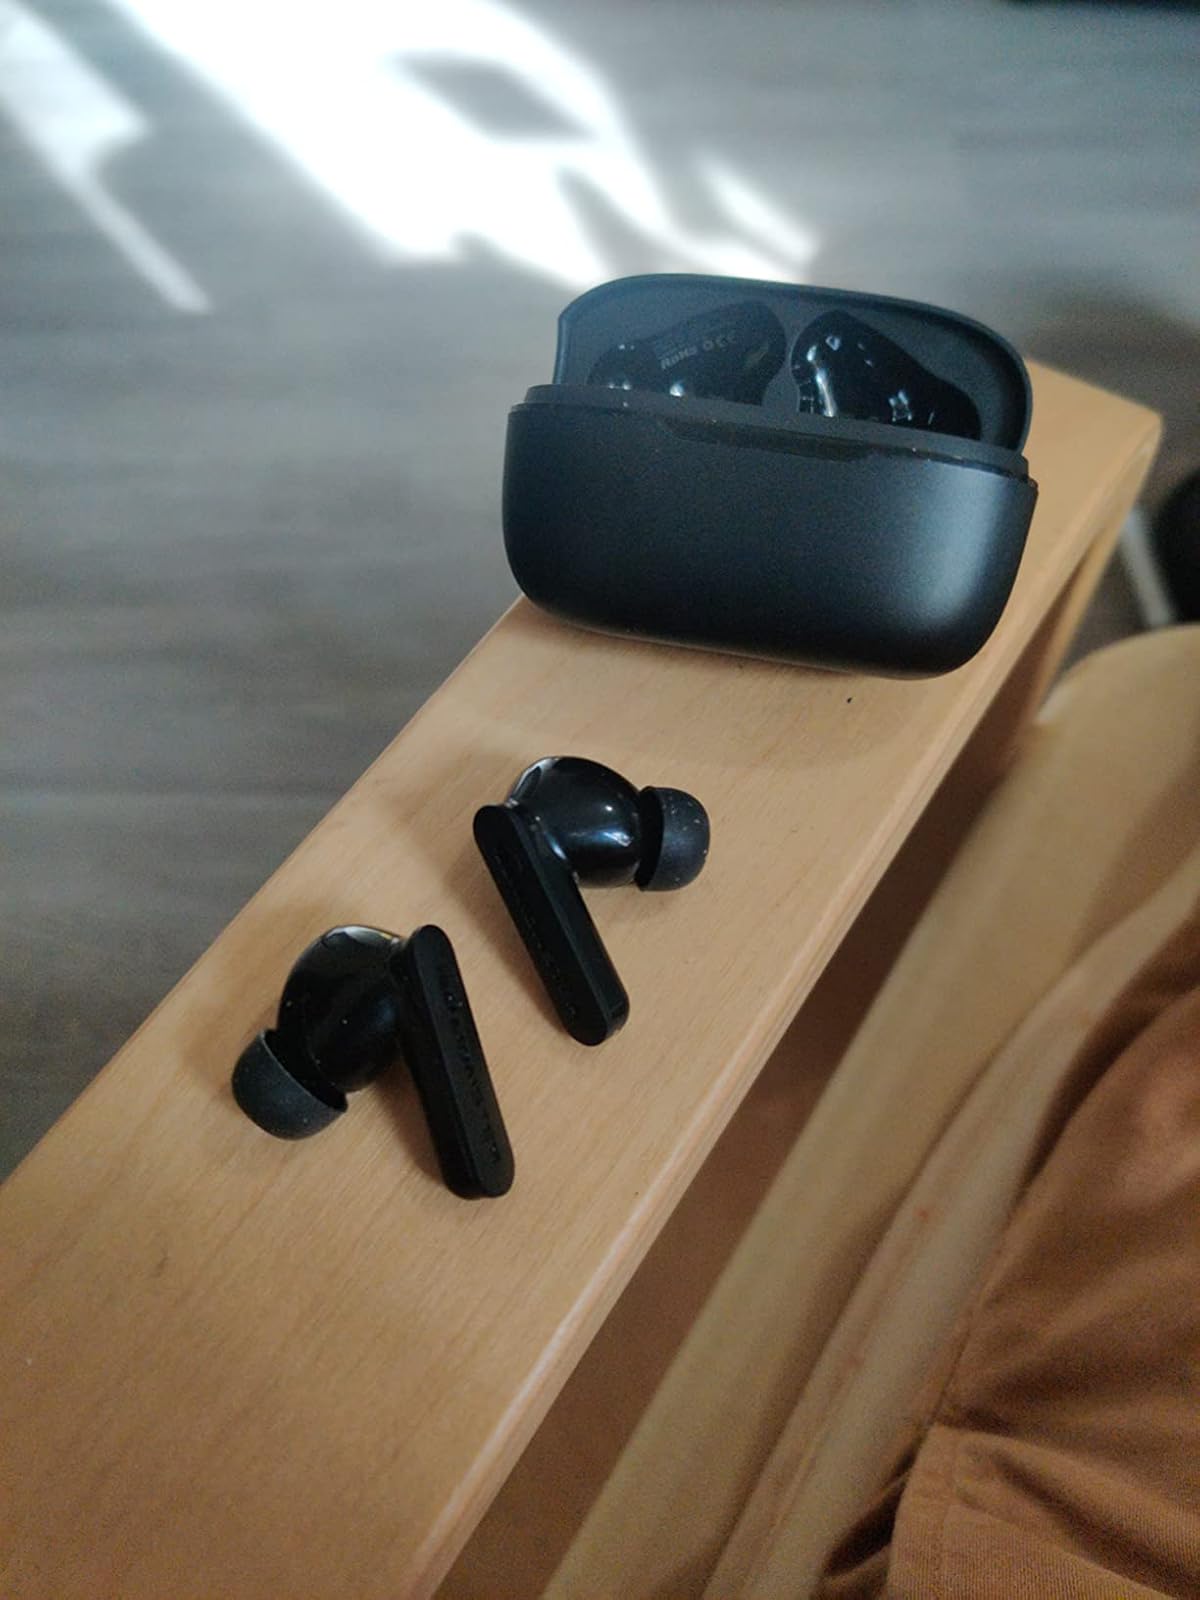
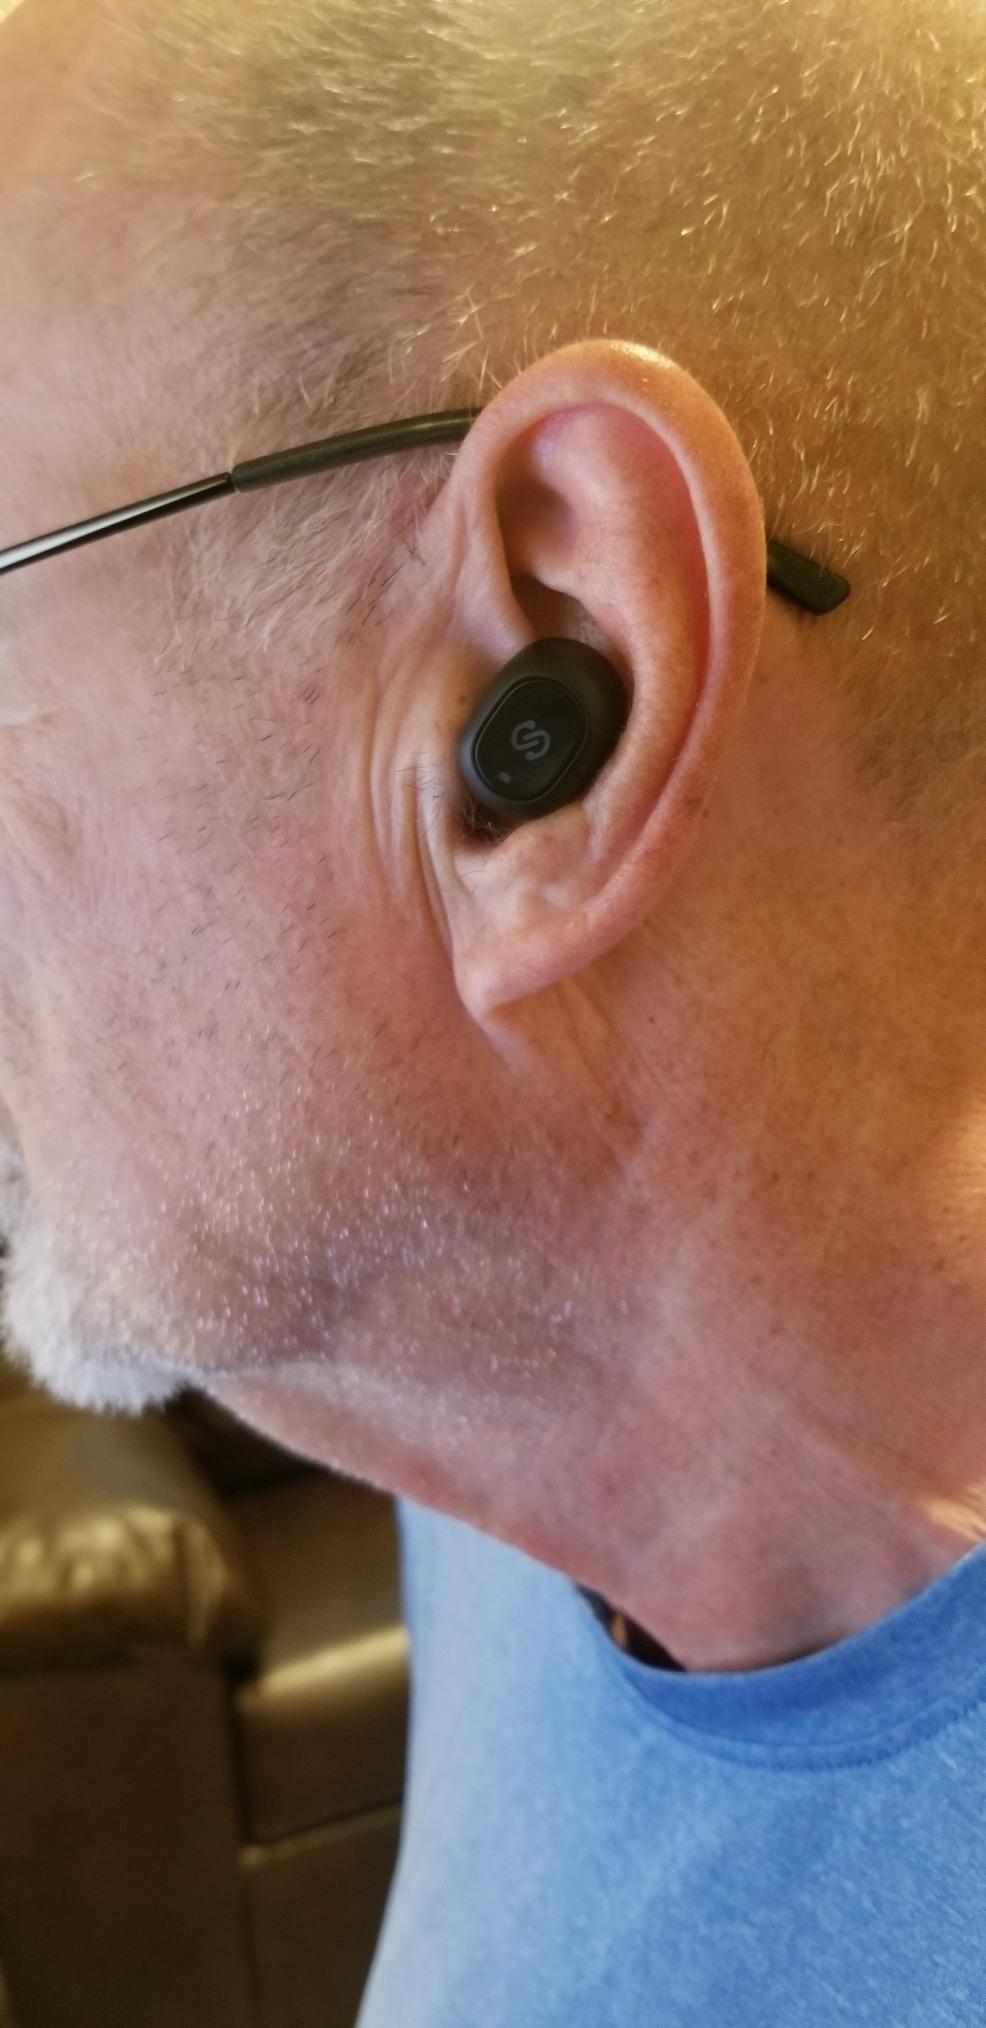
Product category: earbuds
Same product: no